Metro Academic and Classical High School

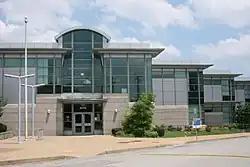
Metro Academic and Classical High School

Metro Academic and Classical High School is a magnet public high school in St. Louis, Missouri, United States, that is part of the St. Louis Public Schools school district.